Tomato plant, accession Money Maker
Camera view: horizontal (90 deg, fisheye); turntable rotation: 240 degrees
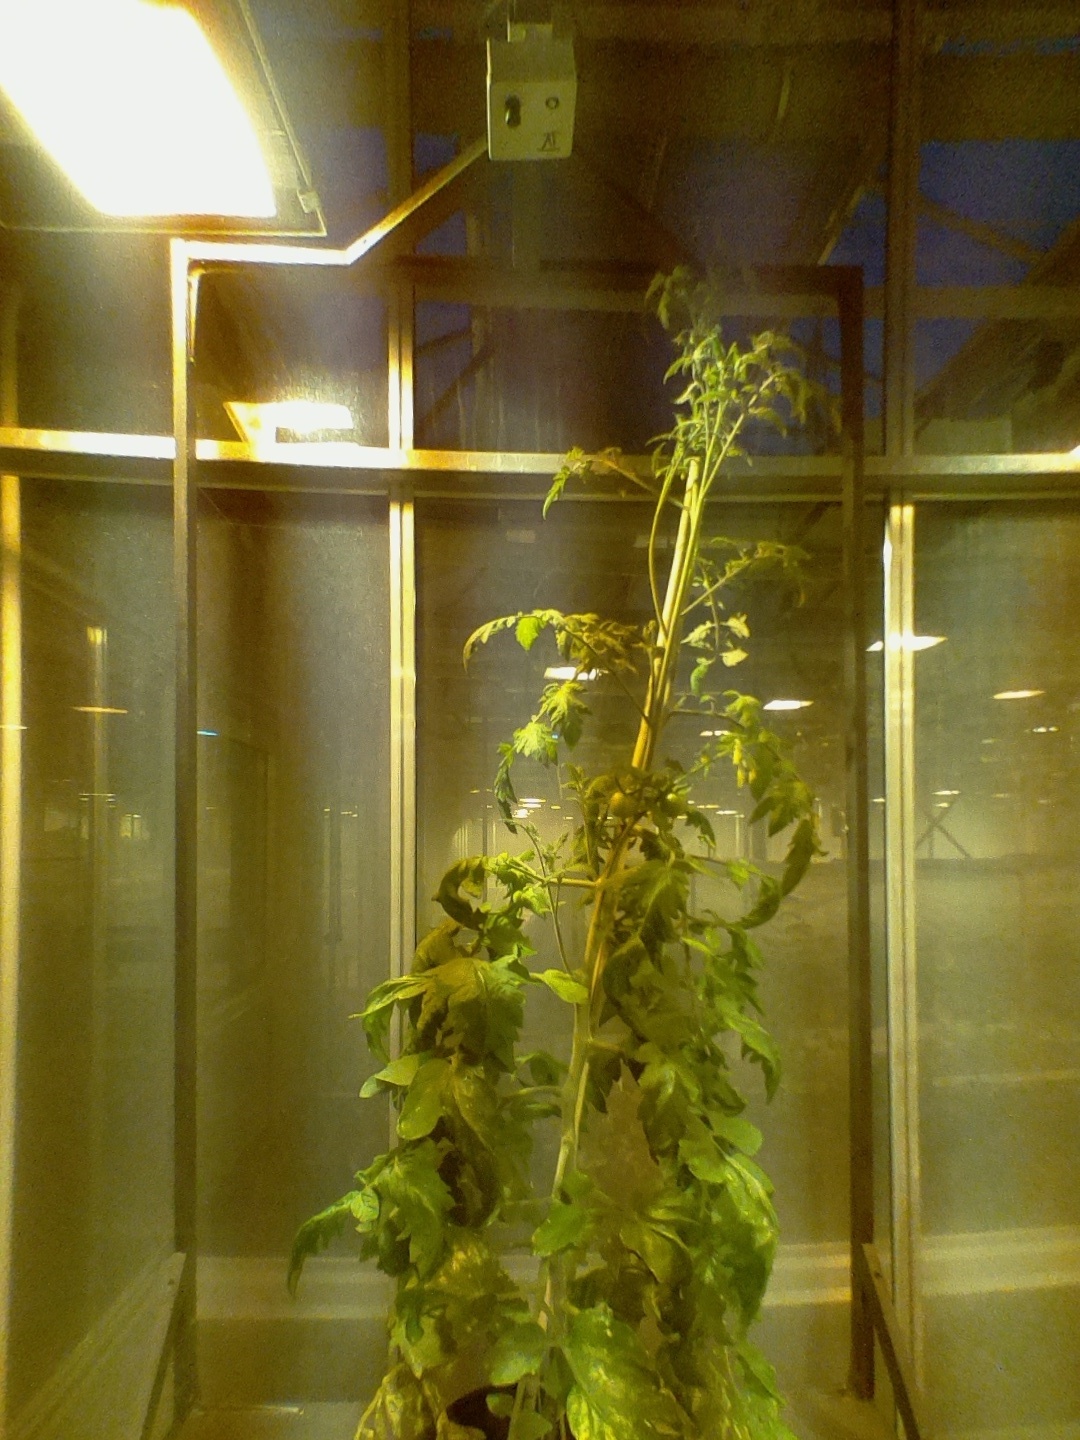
BBCH growth stage 73: 30%-40% of final fruit size